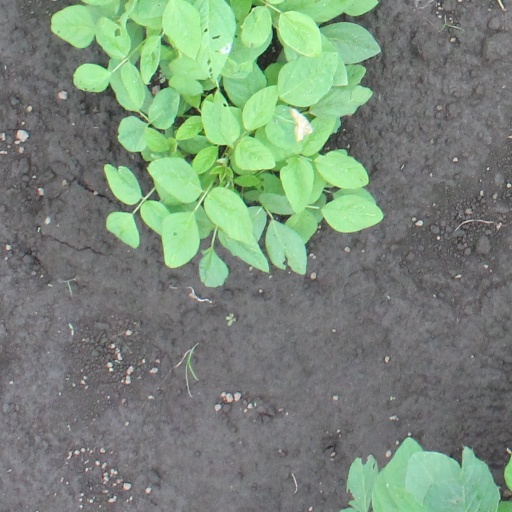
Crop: soybean